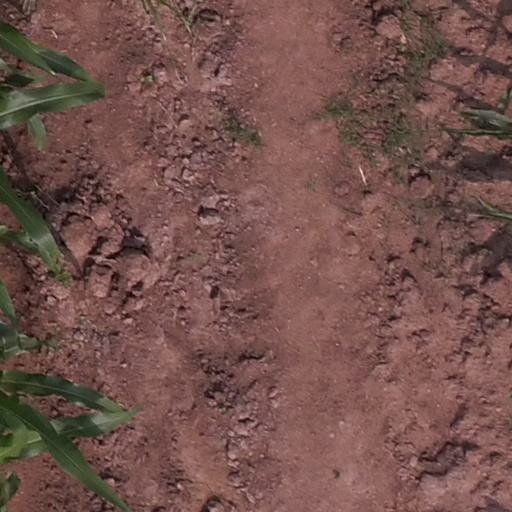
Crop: maize; corn